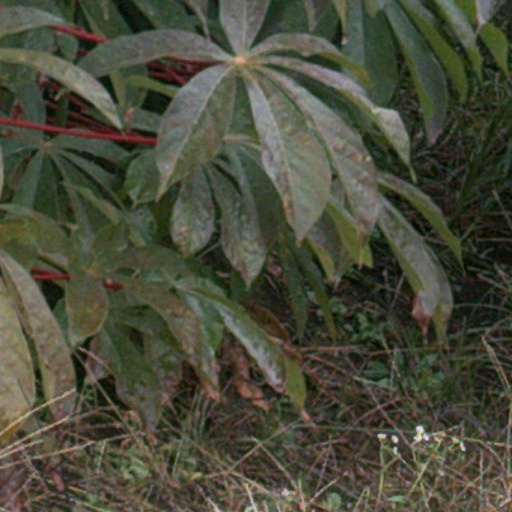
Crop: cassava